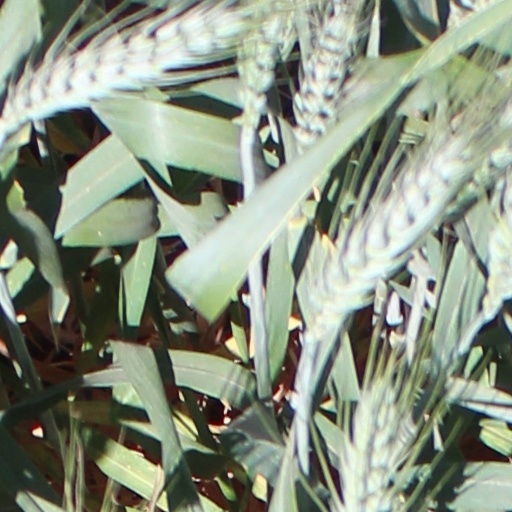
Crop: wheat